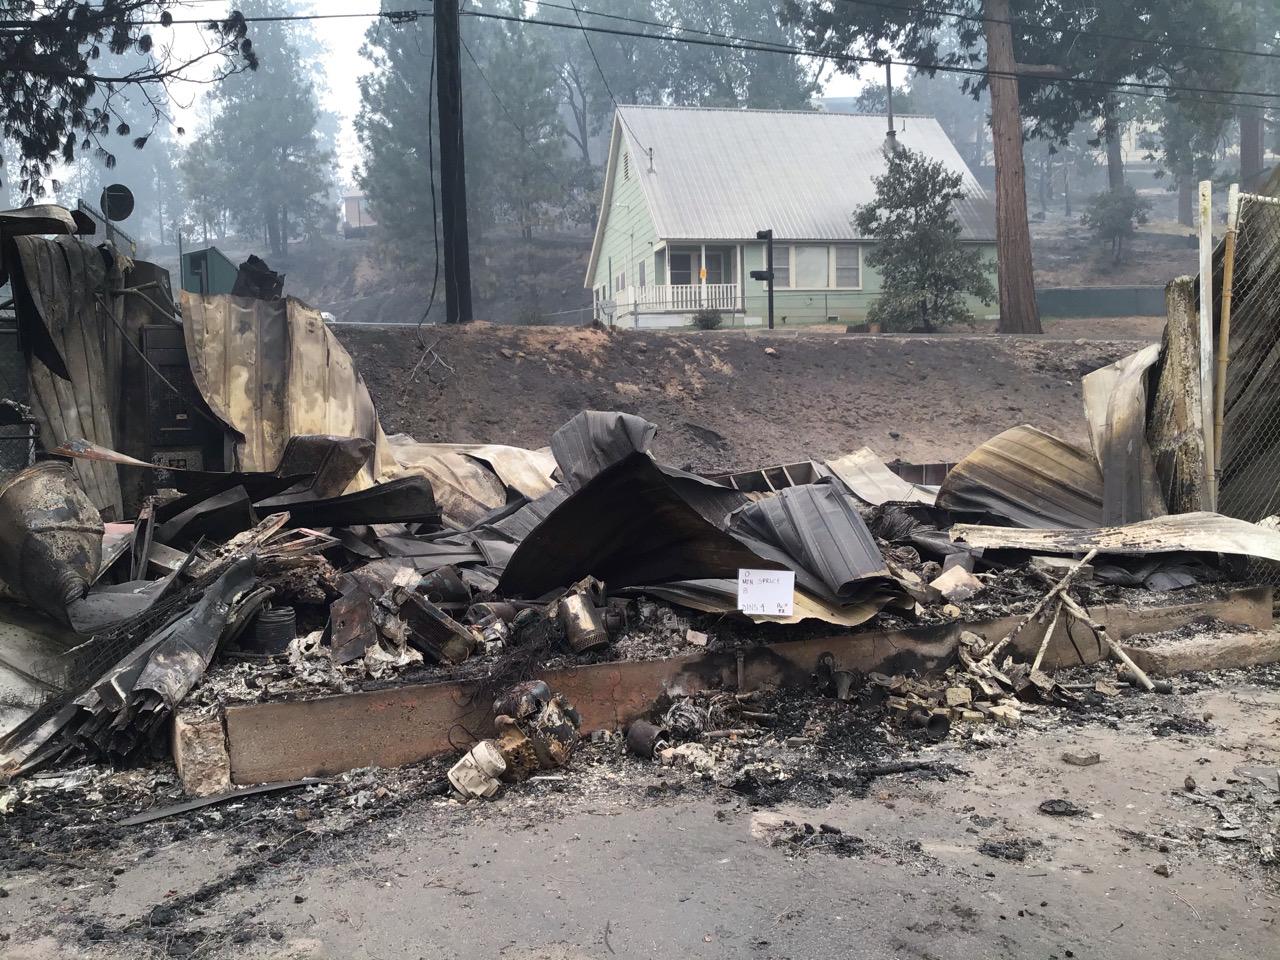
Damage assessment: destroyed